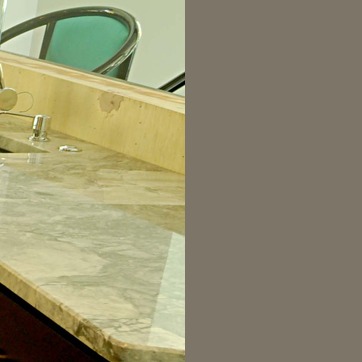
Material: polishedstone